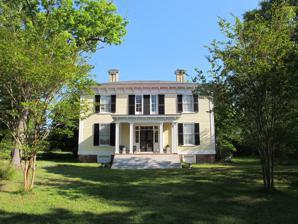
Building: Dr. Samuel Perry House
Country: United States of America
Year built: 1857
Historic house in North Carolina, United States United States historic place Dr. Samuel Perry House U.S. National Register of Historic Places Show map of North Carolina Show map of the United States Location East of Gupton on SR 1436, near Gupton, North Carolina Coordinates 36°11′52″N 78°9′6″W / 36.19778°N 78.15167°W / 36.19778; -78.15167 Area 9 acres (3.6 ha) Built 1857 ( 1857 ) Built by Jacob Holt Architectural style Greek Revival, Italianate NRHP reference No. 75001263 Added to NRHP June 5, 1975 Dr. Samuel Perry House is a historic plantation house located near Gupton , Franklin County, North Carolina .  It was built about 1857, and is a two-story, three-bay, four-square Italianate / Greek Revival style frame dwelling.  It is sheathed in weatherboard and has a hipped roof.  It was built by noted American carpenter and builder Jacob W. Holt (1811-1880). It was listed on the National Register of Historic Places in 1975. References